Milwaukee

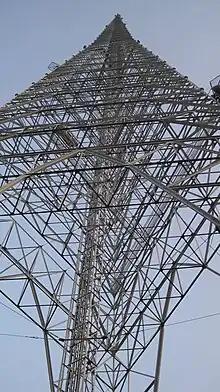
The WITI TV Tower is in Shorewood, off of the Oak Leaf Trail, just north of Capitol Drive.

The Milwaukee Art Museum is perhaps Milwaukee's most visually prominent cultural attraction, especially its $100 million wing designed by Santiago Calatrava in his first American commission. The museum includes a "brise soleil", a moving sunscreen that unfolds similarly to the wing of a bird. The Grohmann Museum at the Milwaukee School of Engineering contains the world's most comprehensive art collection dedicated to the evolution of human work. Haggerty Museum of Art on the Marquette University campus houses several classical masterpieces and is open to the public. The Villa Terrace Decorative Arts Museum is the former home of Lloyd Smith, president of the A.O. Smith corporation, and has a terraced garden, an assortment of Renaissance art, and rotating exhibits. Charles Allis Art Museum, in the Tudor-style mansion of Charles Allis, hosts several changing exhibits every year in the building's original antique furnished setting.